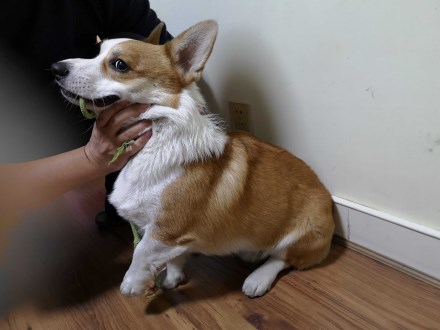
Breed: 2909-n000116-Cardigan